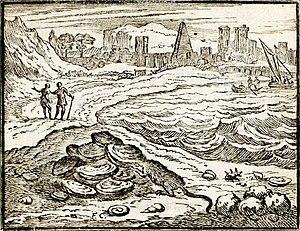
Le Rat et l'Huître est la neuvième fable du livre VIII de Jean de La Fontaine situé dans le second recueil des Fables de La Fontaine, édité pour la première fois en 1678.